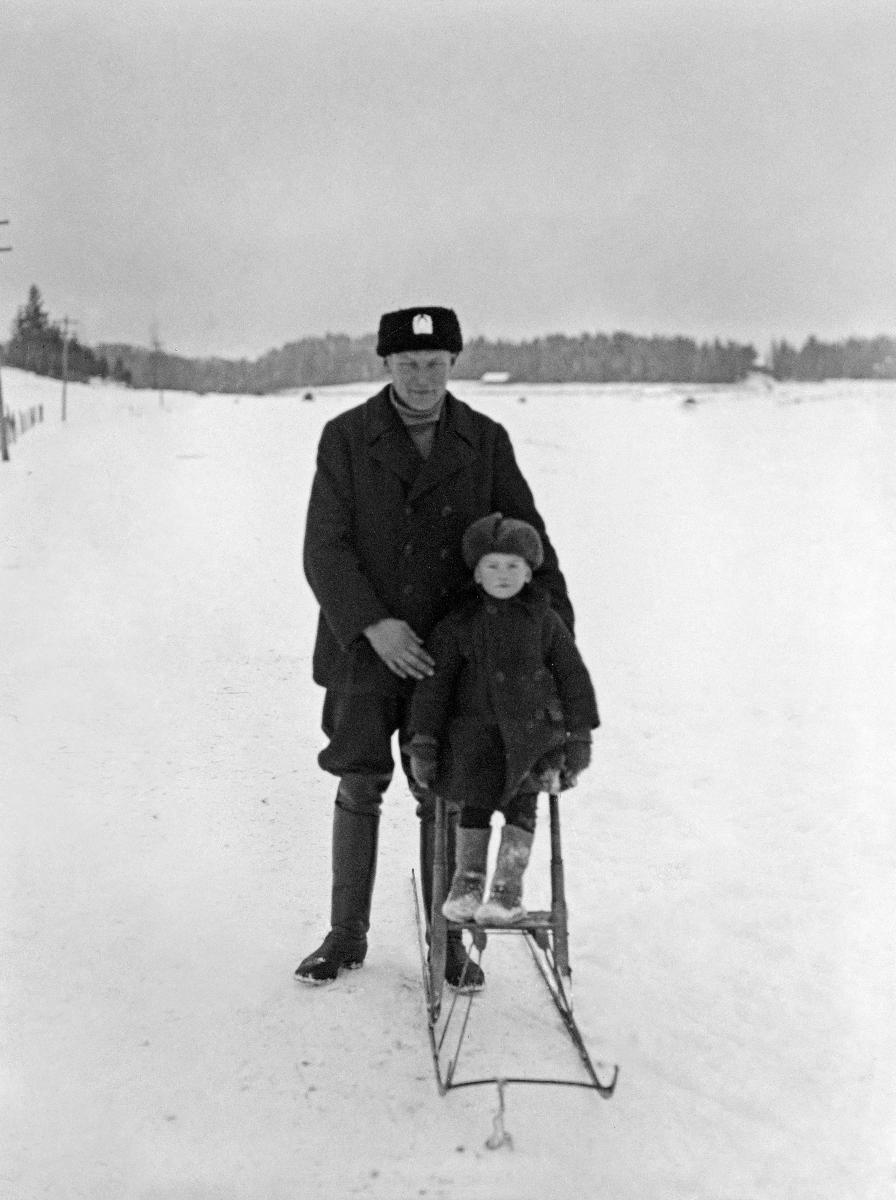
Mäntsälän kapina
Mäntsäläupproret; Mäntsälä rebellion
sisällön kuvaus: Mäntsälän kapina 27.2.-6.3.1932. content description: Mäntsälän rebellion 27.2.-6.3.1932. innehållsbeskrivning: Mäntsäläupproret 27.2.-6.3.1932.
Kuvaaja: Sundström, Hugo, kuvaaja
Vuosi: 1932
Paikka: Suomi
Aiheet: politiikka; äärioikeistolaisuus; lapuanliike; kapinat; potkukelkat; HBL; politics; far right; Lapua movement; insurgencies; right-wing extremism; rebellion; civil guard; kicksleds; politik; högerextremism; Lapporörelsen; uppror; lapporörelsen; sparkkälke; sparkkälkar; kravaller; sparkstöttingar